John Greenleaf Cloudman

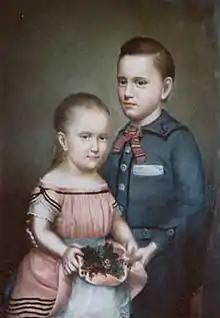
Portrait of Two Children by John Greenleaf Cloudman

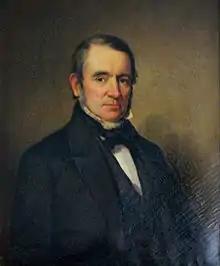
Portrait of St. John Smith by John Greenleaf Cloudman

Paintings by Cloudman are held in the core collection of the Portland Museum of Art in Maine, Maine Historical Society, Maine State Museum and the Bangor Public Library collection.